Rabbit-skin glue

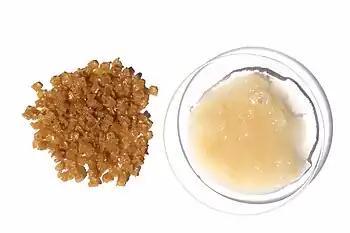
Rabbit-skin glue, in pellet form (left) and partially dissolved in water (right)

Rabbit-skin glue is a type of animal glue used as a sizing and an adhesive, it is essentially refined rabbit collagen. The glue has been used for centuries for stretching and priming canvases for oil painting. It has also been an ingredient in traditional gesso.